Online communities of the My Little Pony: Friendship Is Magic fandom

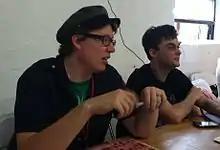
Jayson Thiessen (left) and Shaun Scotellaro ("Sethisto") at BroNYCon 2011

Established in January 2011 by Shaun Scotellaro (known online as "Sethisto"), Equestria Daily is one of the largest and most influential news sites in the brony community. The site aggregates fan artwork, fiction, videos, and music, while also reporting on official franchise announcements. By 2014, the site had surpassed 500 million views. In 2017, selected archives of Equestria Daily were included in the Library of Congress's "Web Cultures Web Archive Collection".